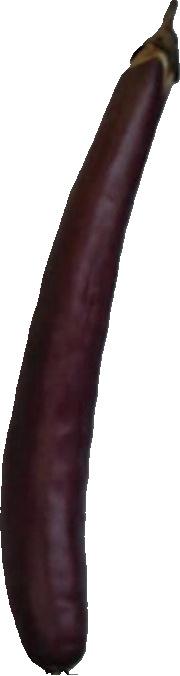
Label: eggplant_long_1